Cardiff Bay Retail Park

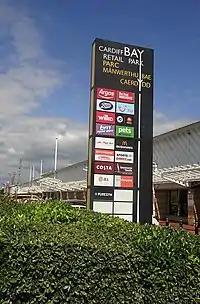
Cardiff Bay Retail Park sign

Cardiff Bay Retail Park is a retail park in Grangetown, Cardiff. Built in 1997 on the former Ferry Road landfill site. It is currently home to businesses including; Pets at Home, Boots and Sports Direct.